Lynn Redgrave

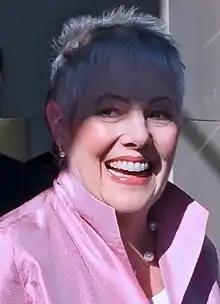
Redgrave at the 2009 Toronto International Film Festival

In 2009, she was inducted into the American Theatre Hall of Fame.